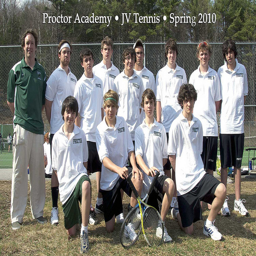
The tennis team is posed in white shirts.
This is a group photo of a Junior Varsity tennis team.
A high school tennis team poses for a team picture.
Several youth tennis players pose for a team photo.
A boys tennis team posing for a team picture.